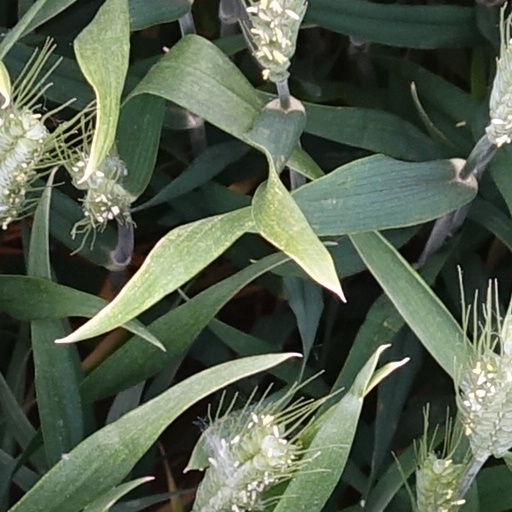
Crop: wheat